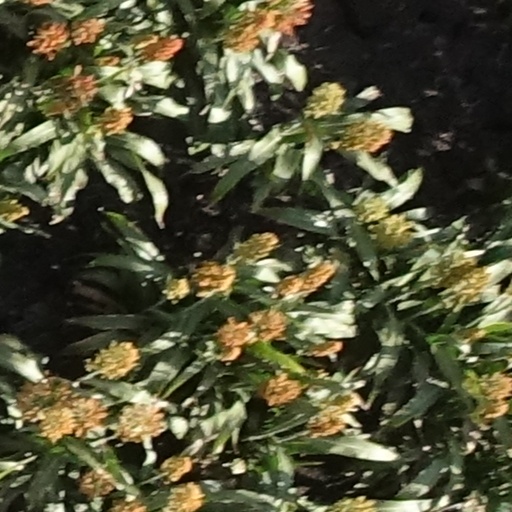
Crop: sorghum